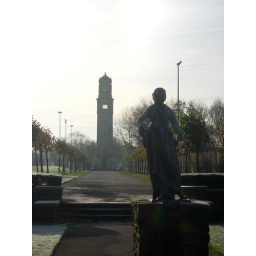
A statue in the foreground and the clock tower in the background at Stanley Park (19th November, 2005)